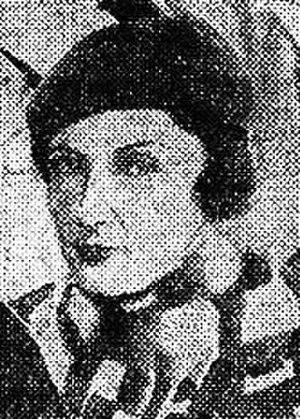
Anne-Cécile Itier en 1931
Anne-Cécile Rose-Itier, née Itier le 31 juillet 1890 à Pomeys et décédée le 23 mars 1980 à Cannes à 89 ans, surnommée Chicane mobile, était une pilote et copilote automobile éclectique, de rallyes, courses de côtes, et circuits.